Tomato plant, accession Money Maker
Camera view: vertical (180 deg); turntable rotation: 180 degrees
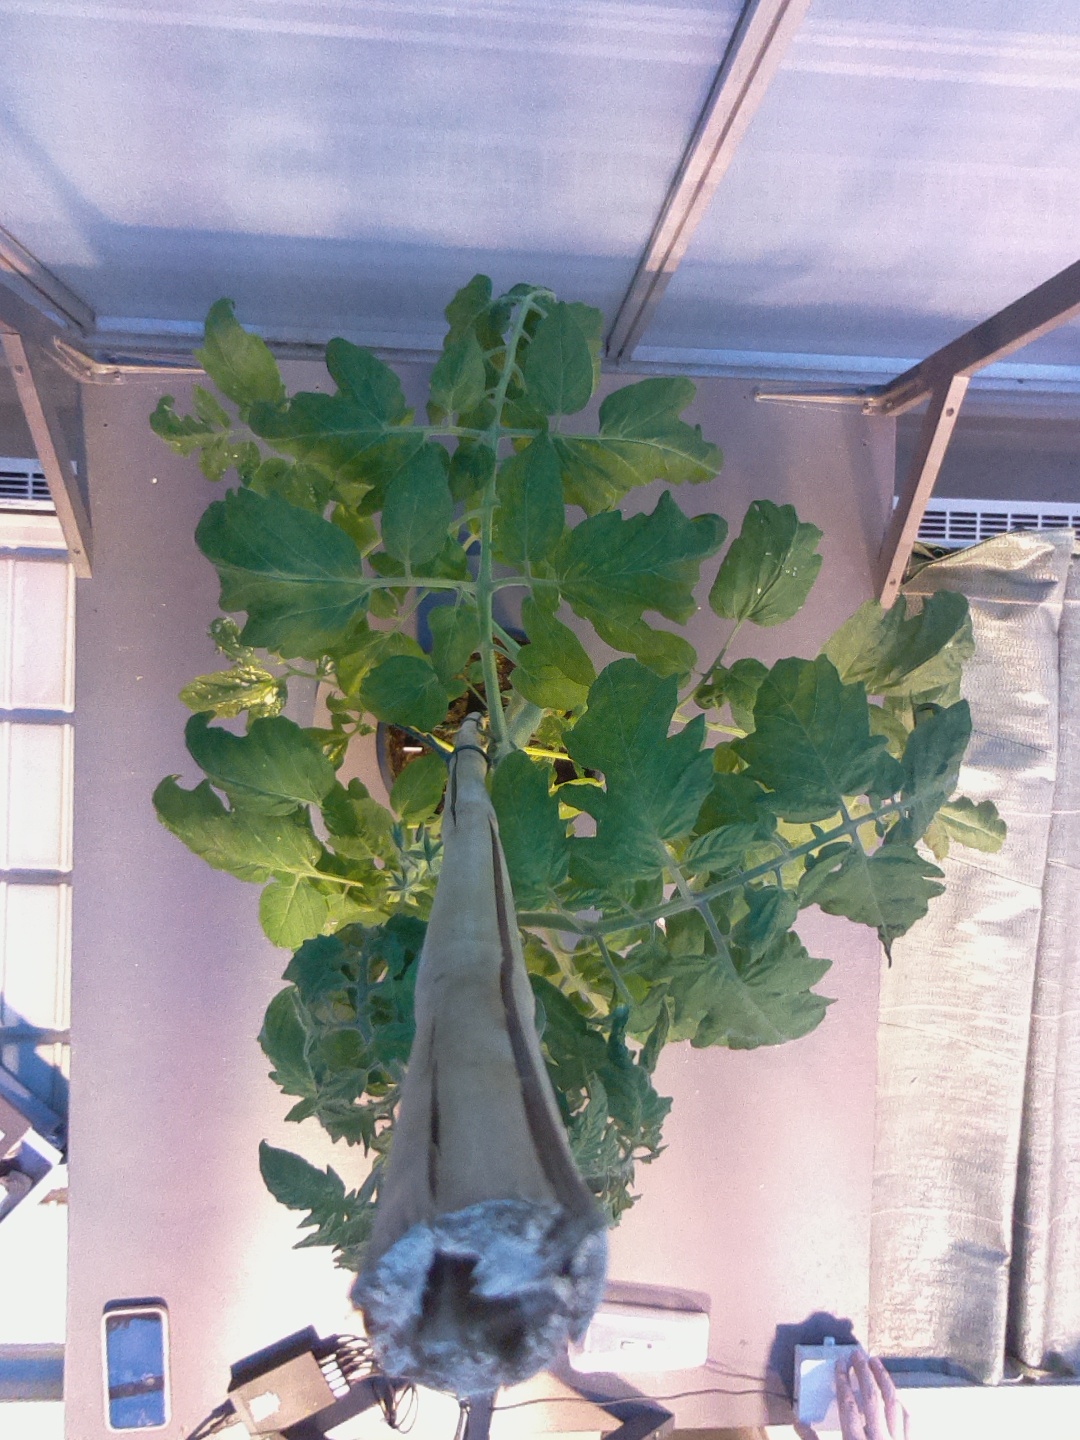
BBCH growth stage 60: First flowers open